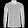
Label: Shirt